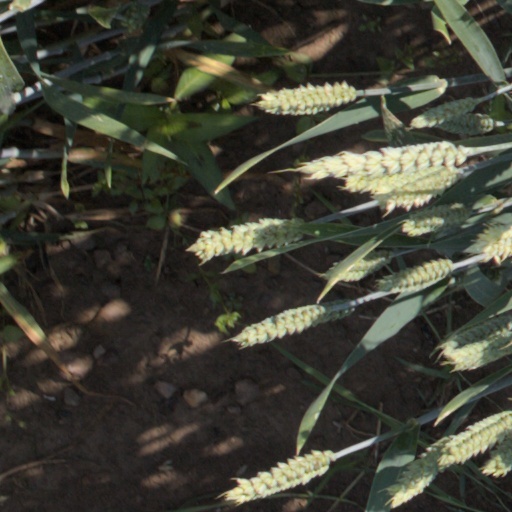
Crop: wheat